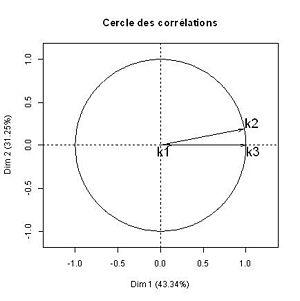
Figure3. AFDM
L’Analyse factorielle de données mixtes est la méthode factorielle dédiée aux tableaux dans lesquels un ensemble d’individus est décrit par un ensemble de variables quantitatives et qualitatives.